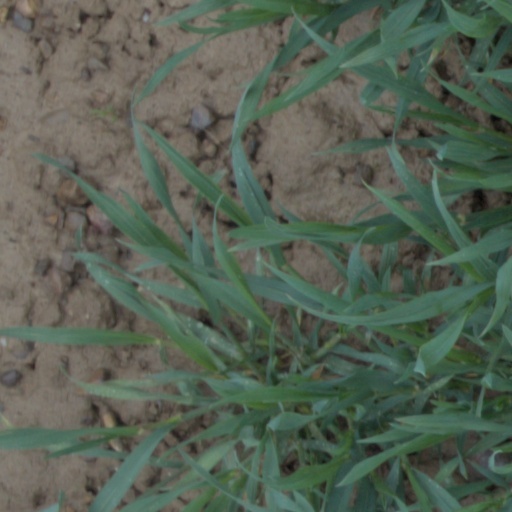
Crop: wheat